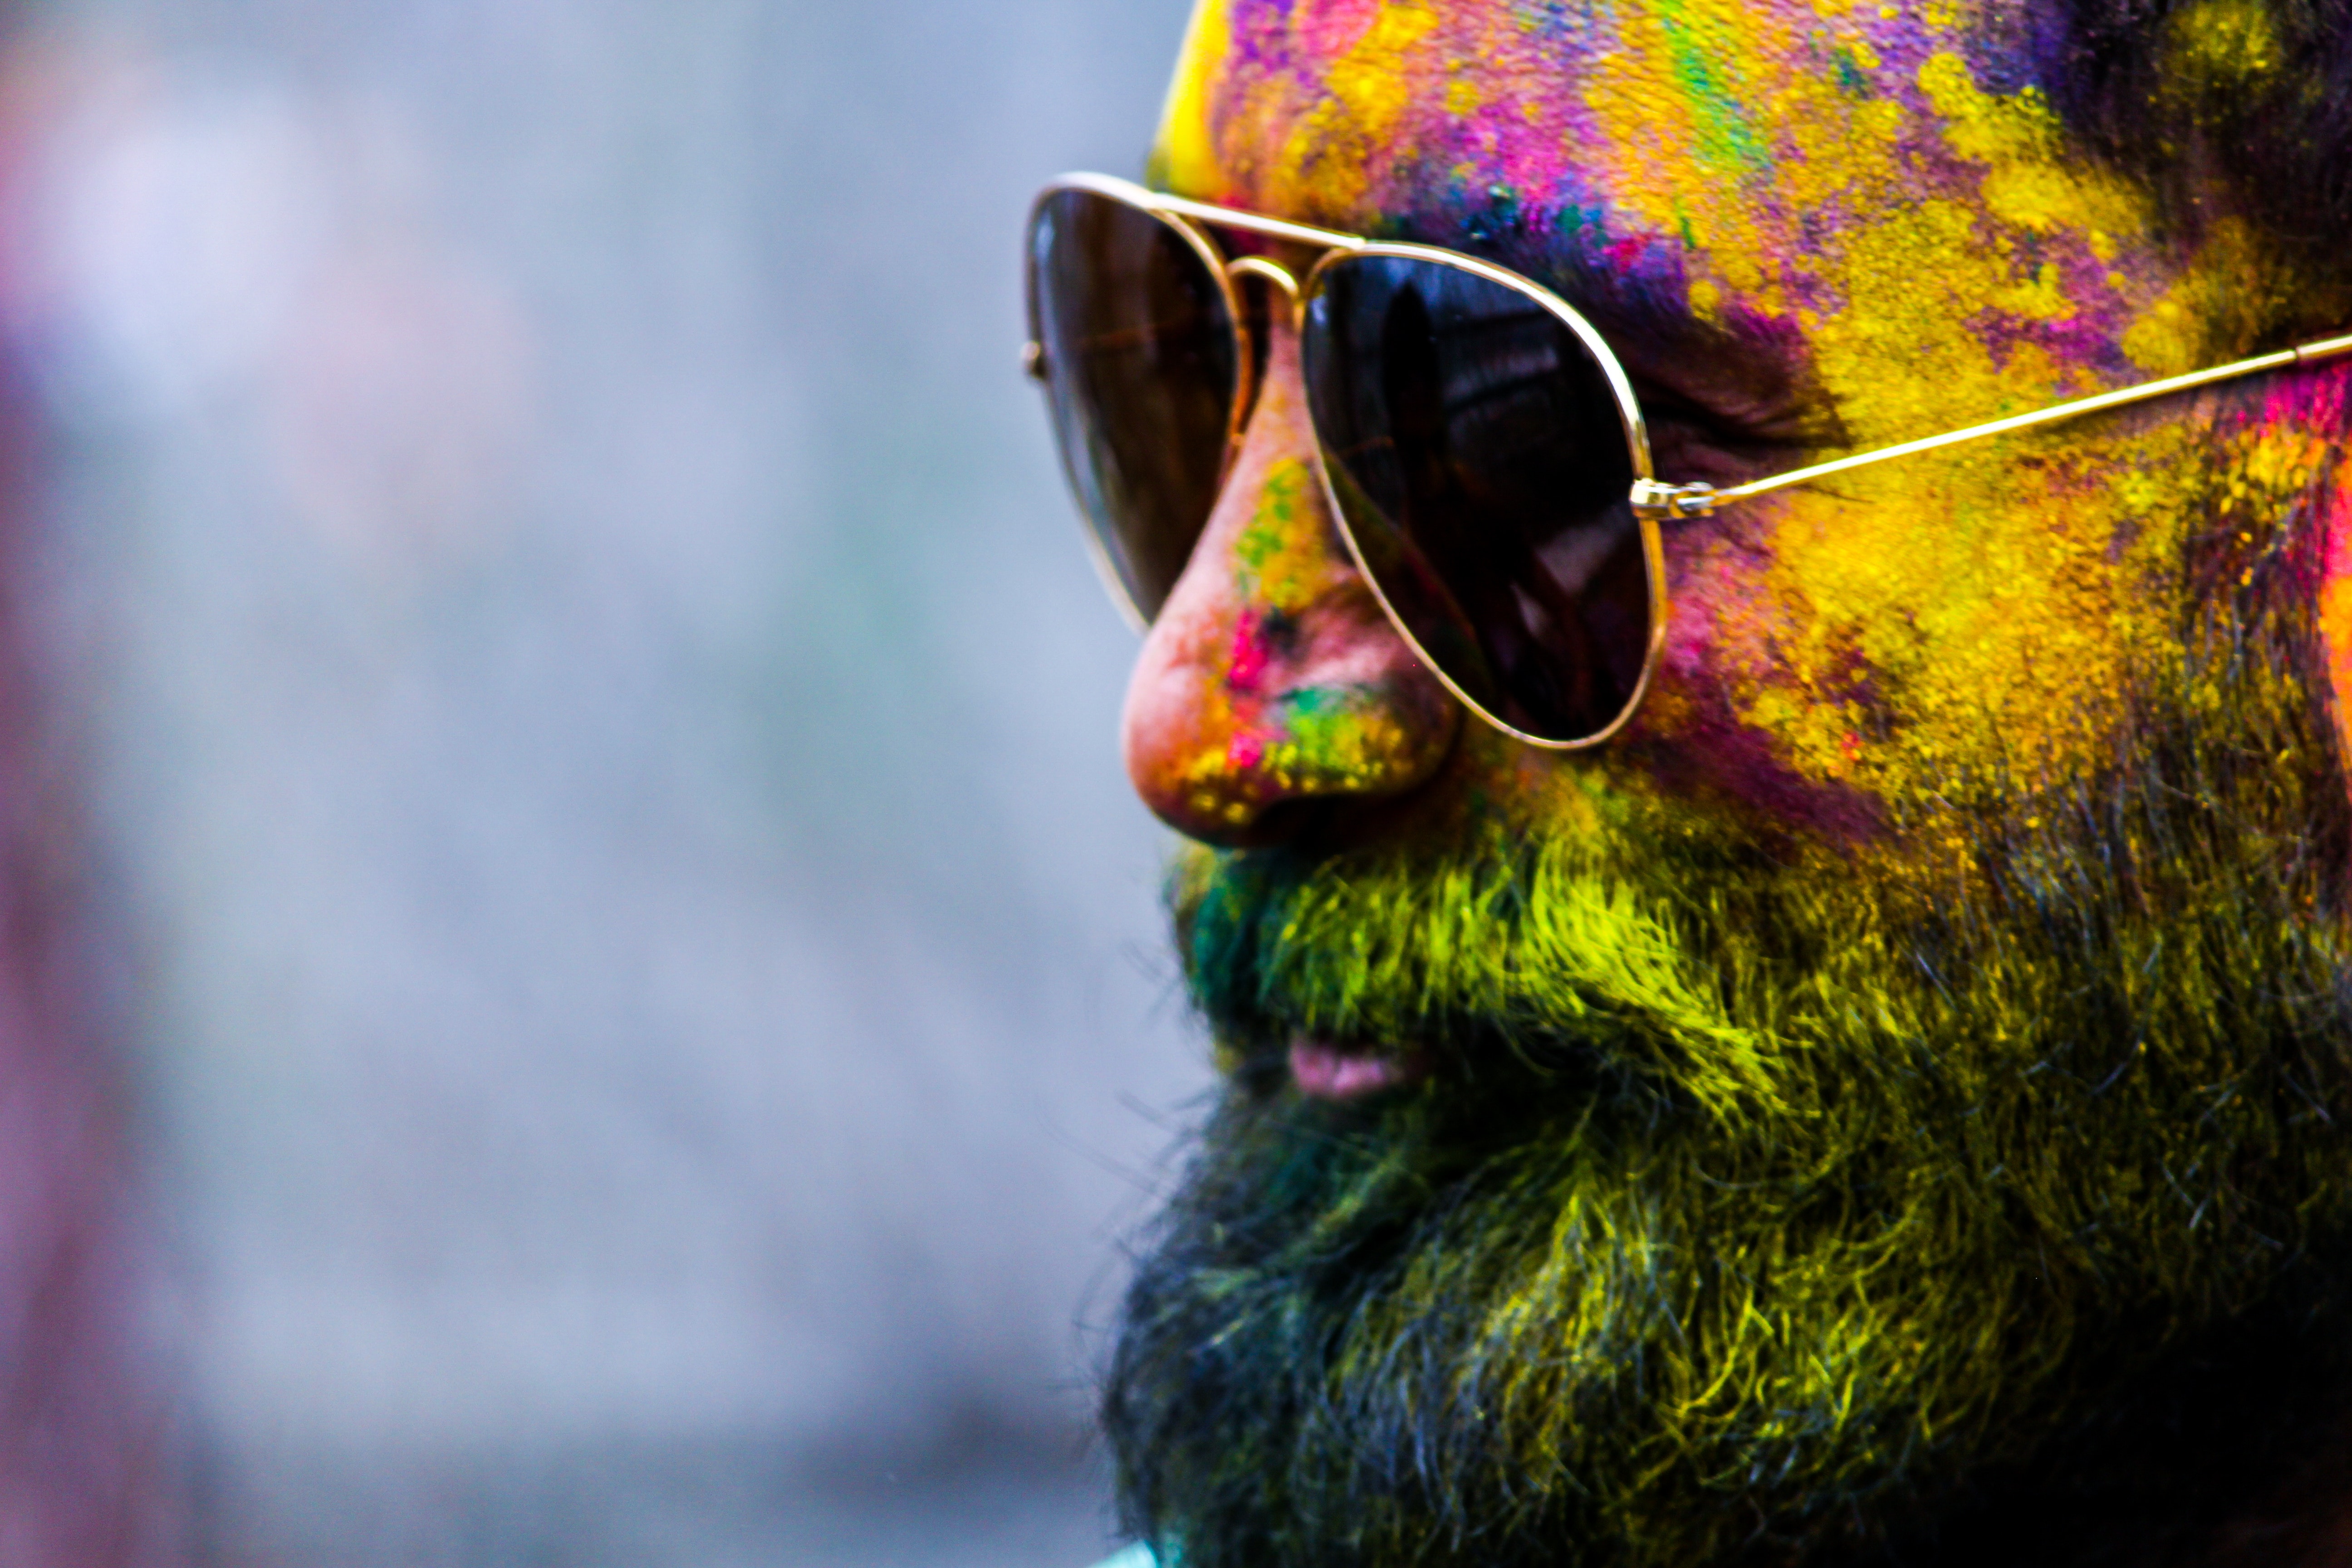
eyewear, sunglasses, glasses, yellow, vision care, close up, facial hair, snout, fun, tree